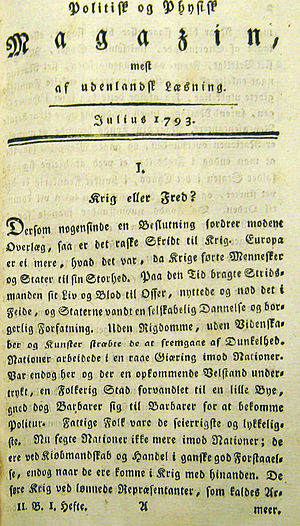
Politisk og Physisk Magazin
Titelbladet til Politisk og Physisk Magazin juli 1793.
Politisk og Physisk Magazin var et dansk tidsskrift der udkom i perioden januar 1793 – december 1806.